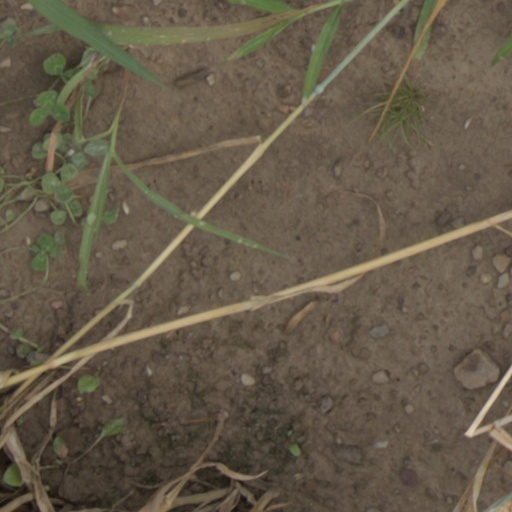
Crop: wheat